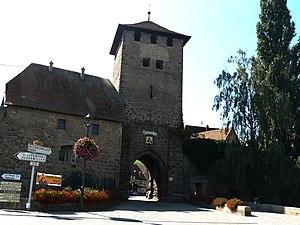
Tour-Porte d'Ebersheim (1325-1350)